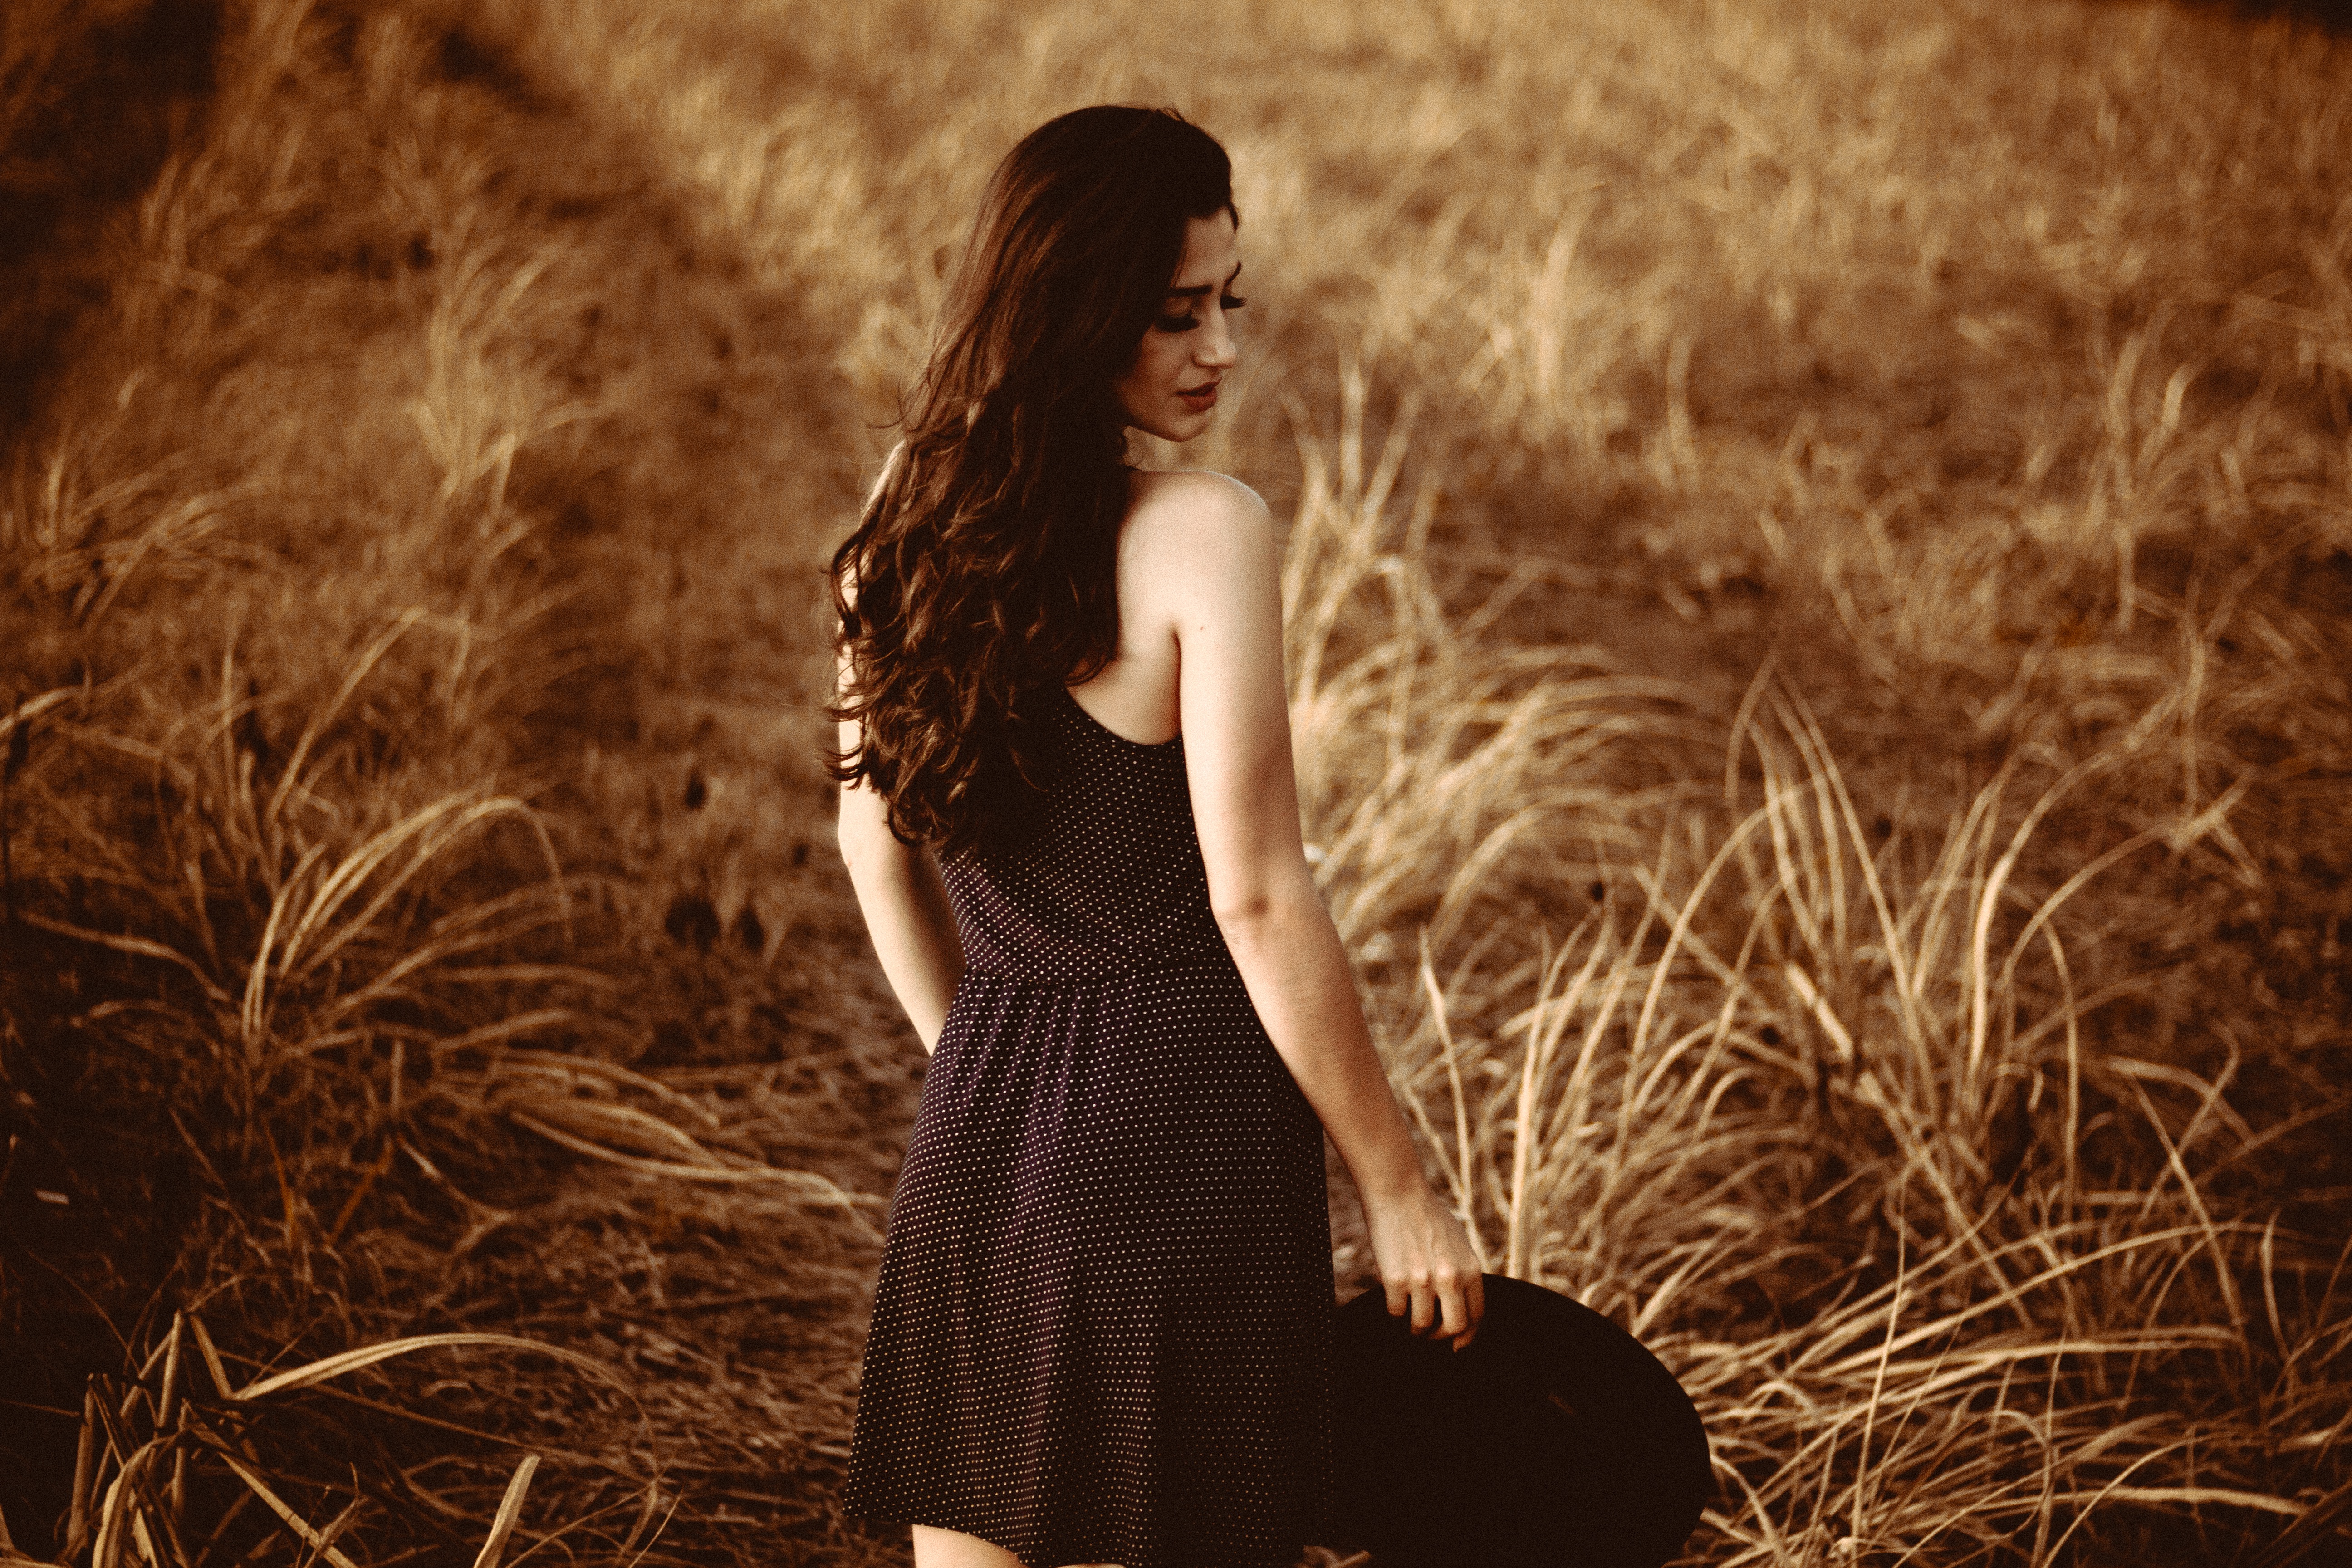
grass, person, girl, woman, photography, sunlight, female, brunette, portrait, model, spring, romance, darkness, fashion, lady, caucasian, dress, photograph, beauty, image, emotion, photo shoot, portrait photography, art model